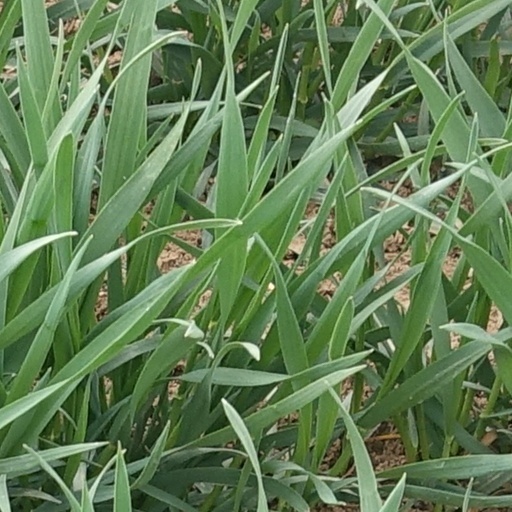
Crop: wheat